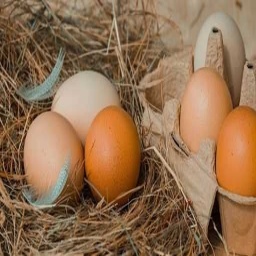
Label: eggshells